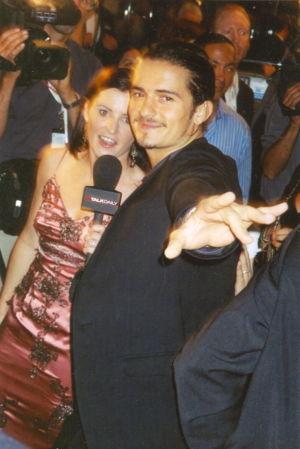
Bravo Otto est un prix attribué depuis 1957 par les lecteurs du magazine allemand Bravo.